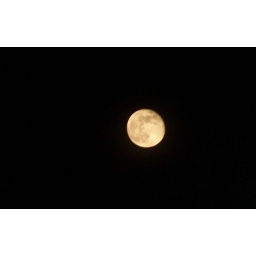
Hey diddle diddle... the cat and the fiddle... the cow jumped over the M00N!!